Tangier

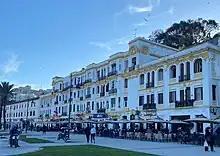
Renschhausen building, erected around 1913 by German businessman Adolf Renschhausen, exemplar of German influence in pre-World-War-I Tangier

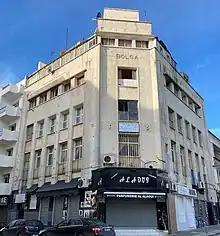
Former stock exchange building in the

From the 18th century, Tangier served as Morocco's diplomatic headquarters. The United States dedicated its first consulate in Tangier during George Washington's tenure as president. In 1821, the Legation Building in Tangier became the first piece of property acquired abroad by the U.S. government—a gift to the U.S. from Sultan Moulay Suliman.